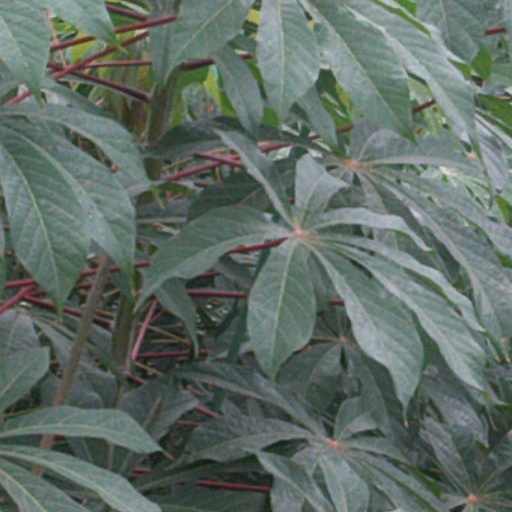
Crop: cassava